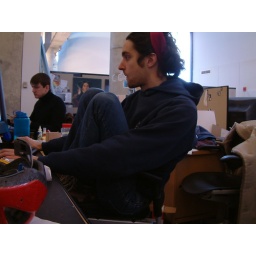
me - curled in ball at desk by keloci